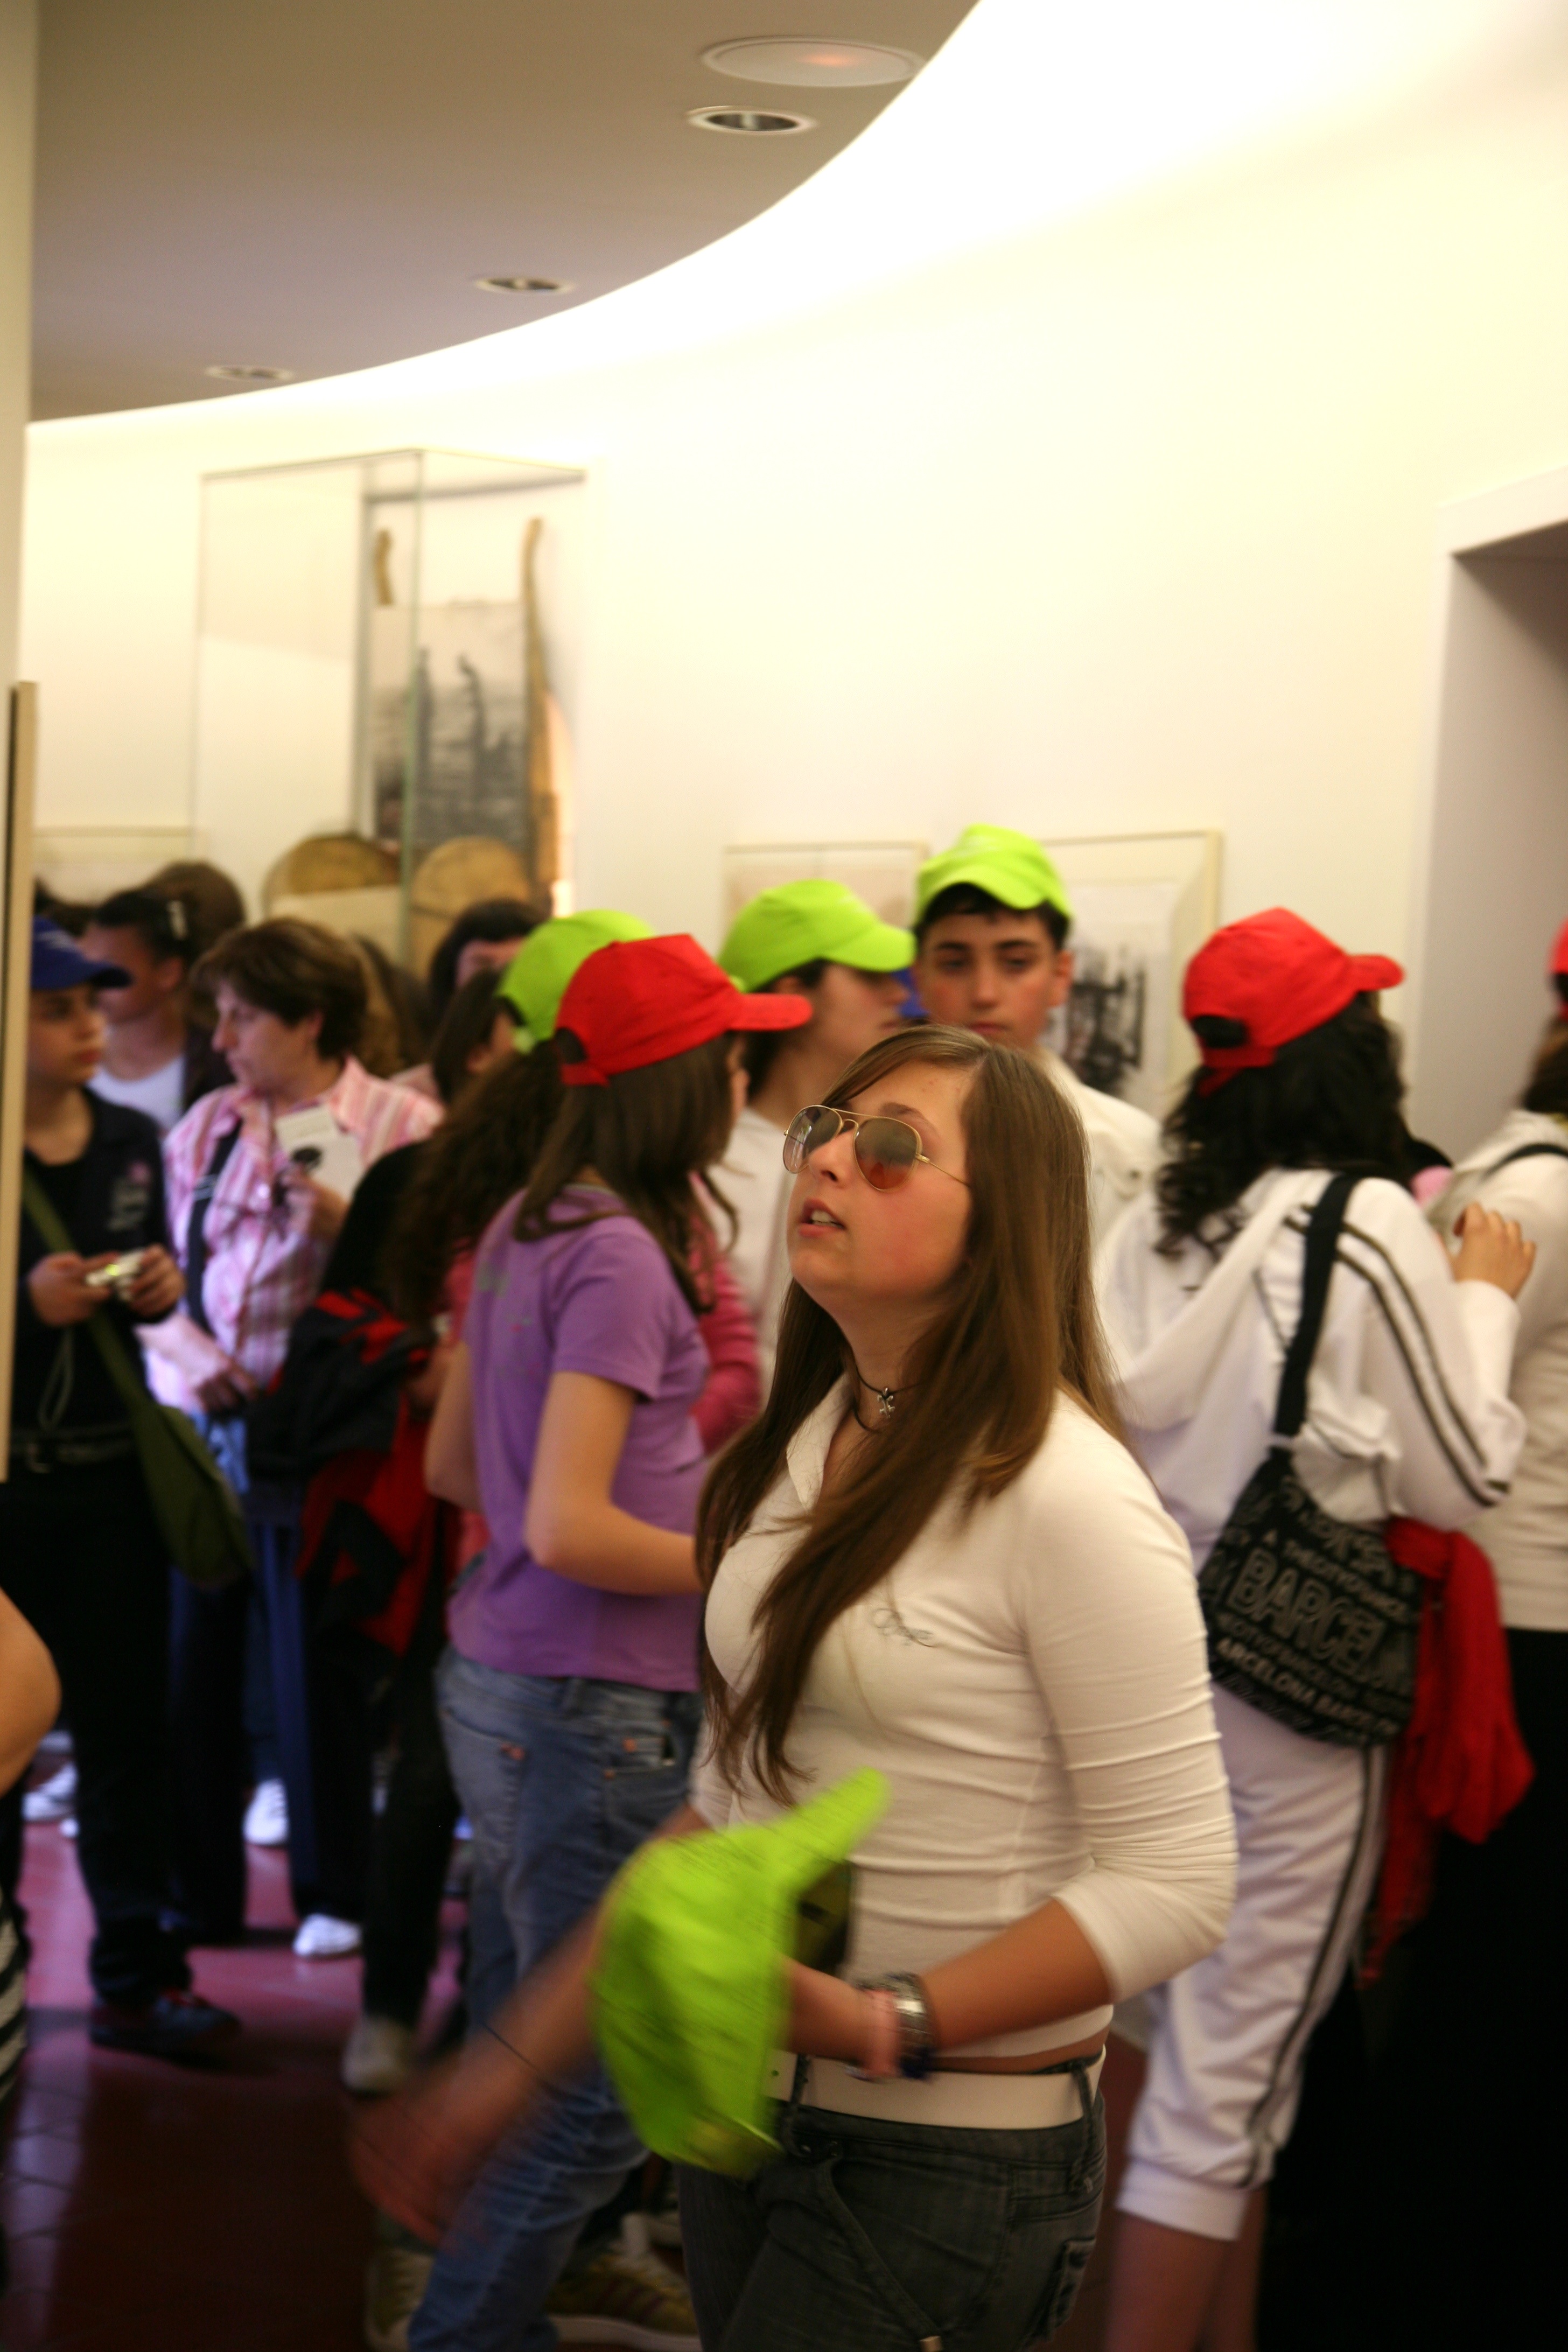
clothing, sculpture, art, spain, espagne, surrealism, catalonia, catalua, 5d, surrealismo, surrealisme, costume, espana, catalogne, spanien, dali, visitor, spanje, espanya, figueres, besucher, figueras, visiteur, surrealismus, figuires, museodali, teatromuseodali, dalitheatremuseum